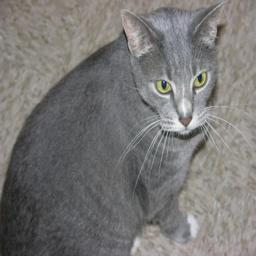
Animal: cats